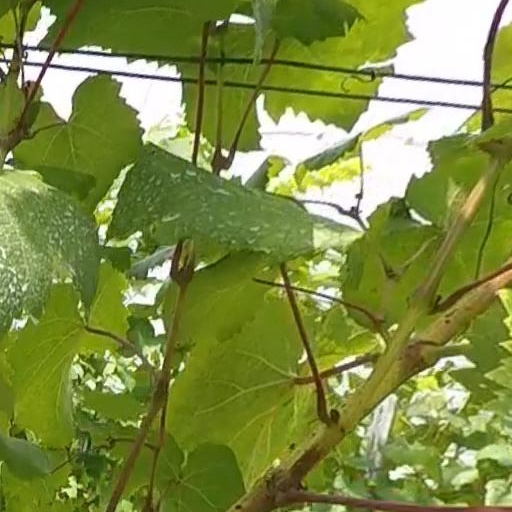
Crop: grape